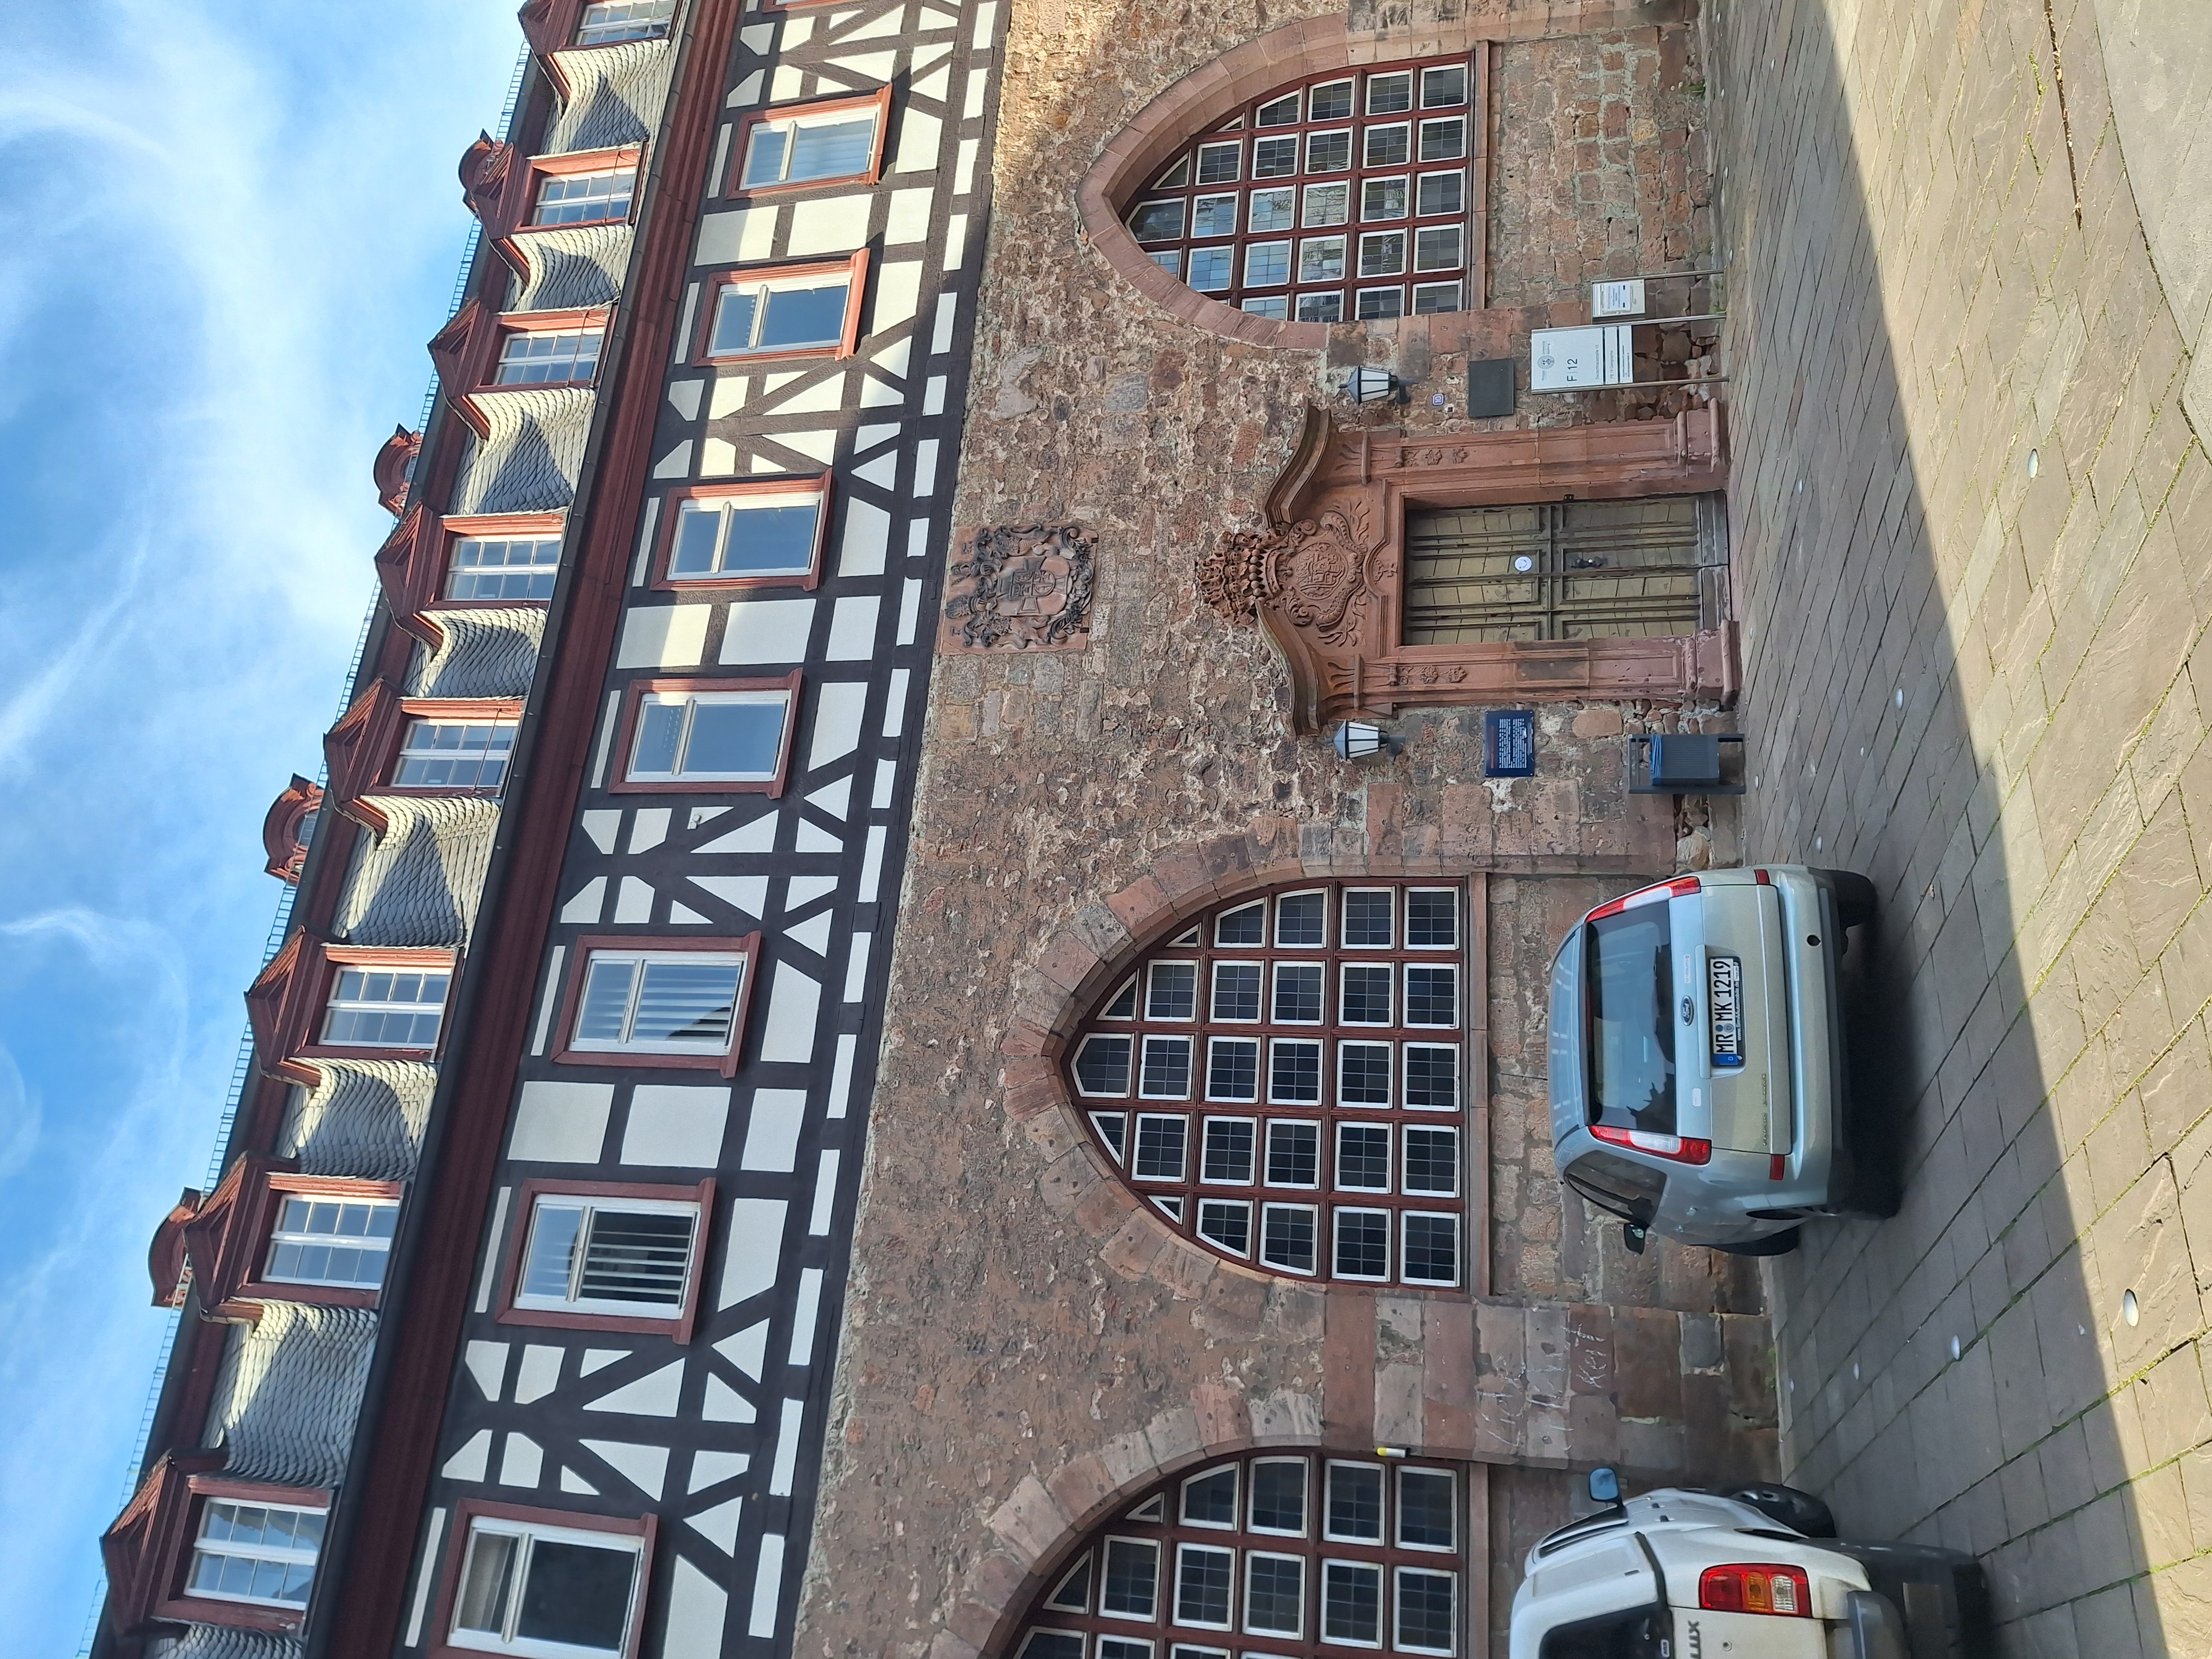
Building: Deutschhausstraße 10, Deutches Haus, Fachbereich Geographie